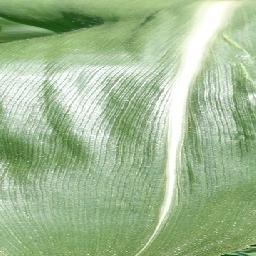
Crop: corn
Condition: (maize)_healthy